Mike Marsh (footballer)

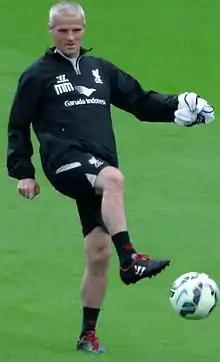
Marsh as a coach with Liverpool in 2014

Michael Andrew Marsh (born 21 July 1969) is an English football coach and former professional player who is currently an assistant manager at Turkish club Beşiktaş.